Legged Squad Support System

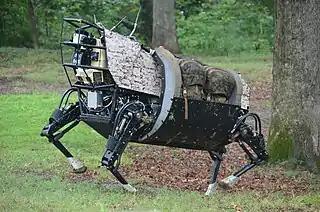

The initial contract for the Legged Squad Support System was awarded to Boston Dynamics on December 3, 2009. The constant evolution of the BigDog led to the development of the LS3, also known as AlphaDog. The contract schedule called for an operational demonstration of two units with troops in 2012. DARPA continued to support the program and carried out the first outdoor exercise on the latest variation of the LS3 in February 2012, with it successfully demonstrating its full capabilities during a planned hike encompassing tough terrain. Following its initial success, an 18-month plan was unveiled, which saw DARPA complete the overall development of the system and refine its key capabilities, due to start in summer 2012.